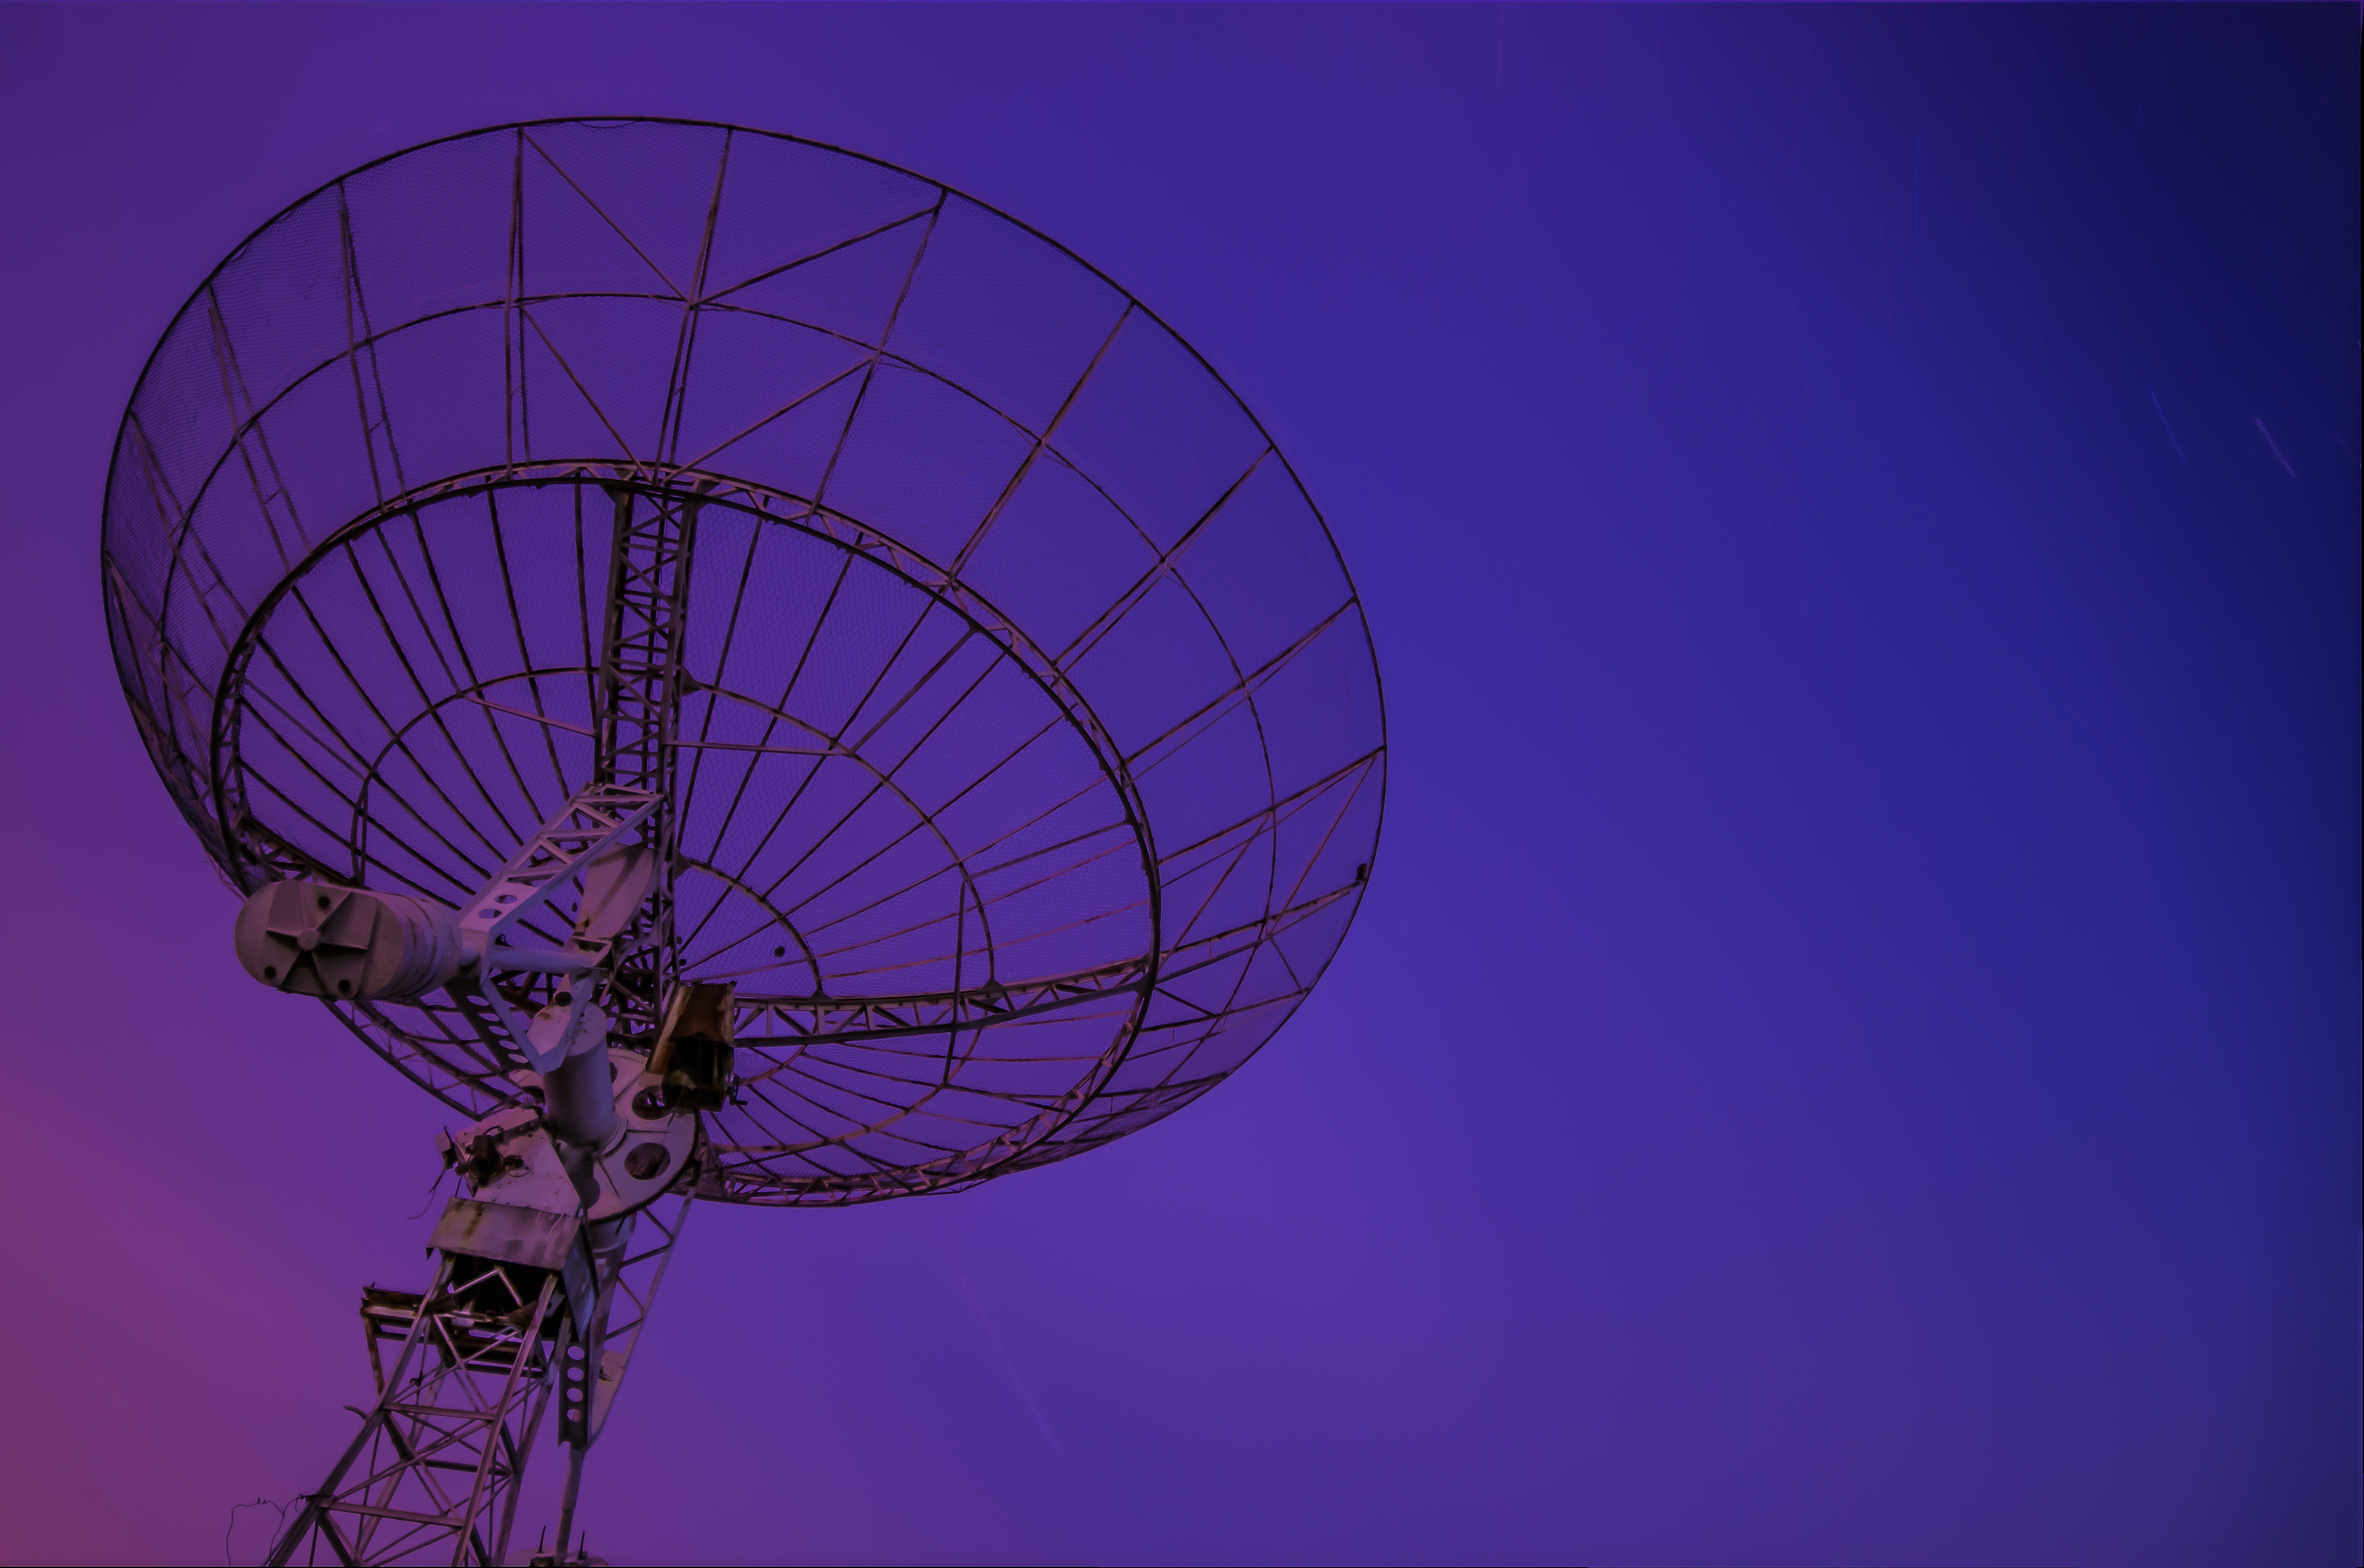
sky, line, ferris wheel, blue, circle, beijing, starry sky, tourist attraction, china, shape, star tracks, atmosphere of earth